Grand Street (Manhattan)

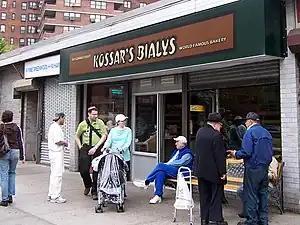

Ferrara Bakery and Cafe was established at 195 Grand Street in 1892.